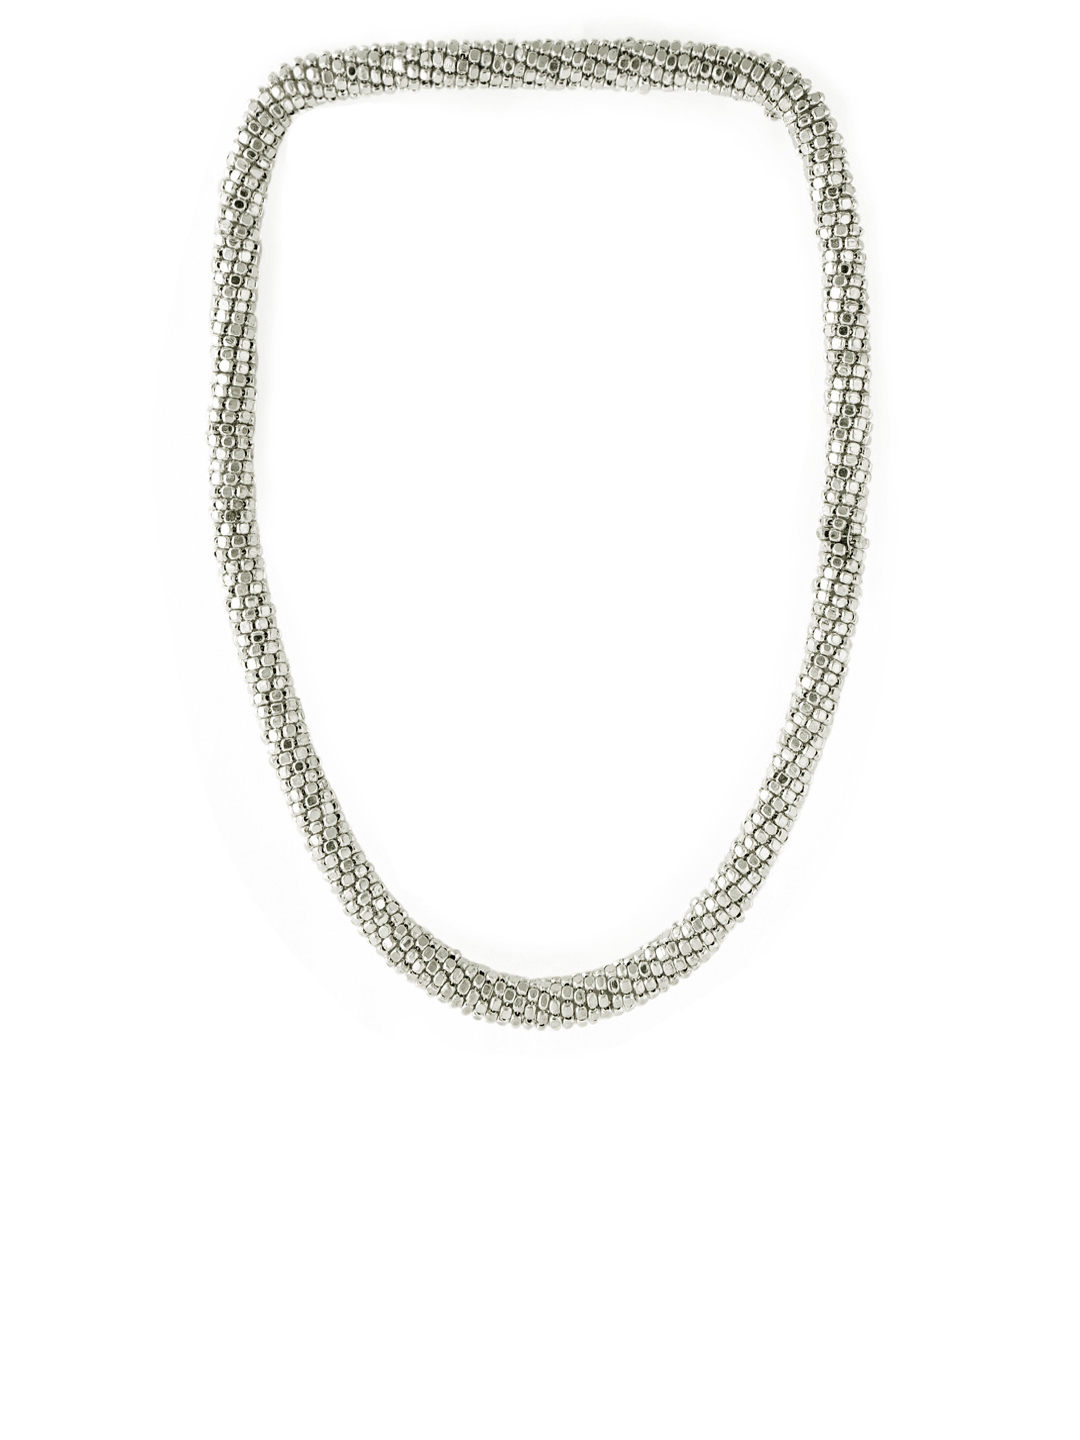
Pitaraa Silver Beaded Sheet Necklace
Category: Accessories / Jewellery / Necklace and Chains
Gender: Women
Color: Silver
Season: Fall 2012
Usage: Casual